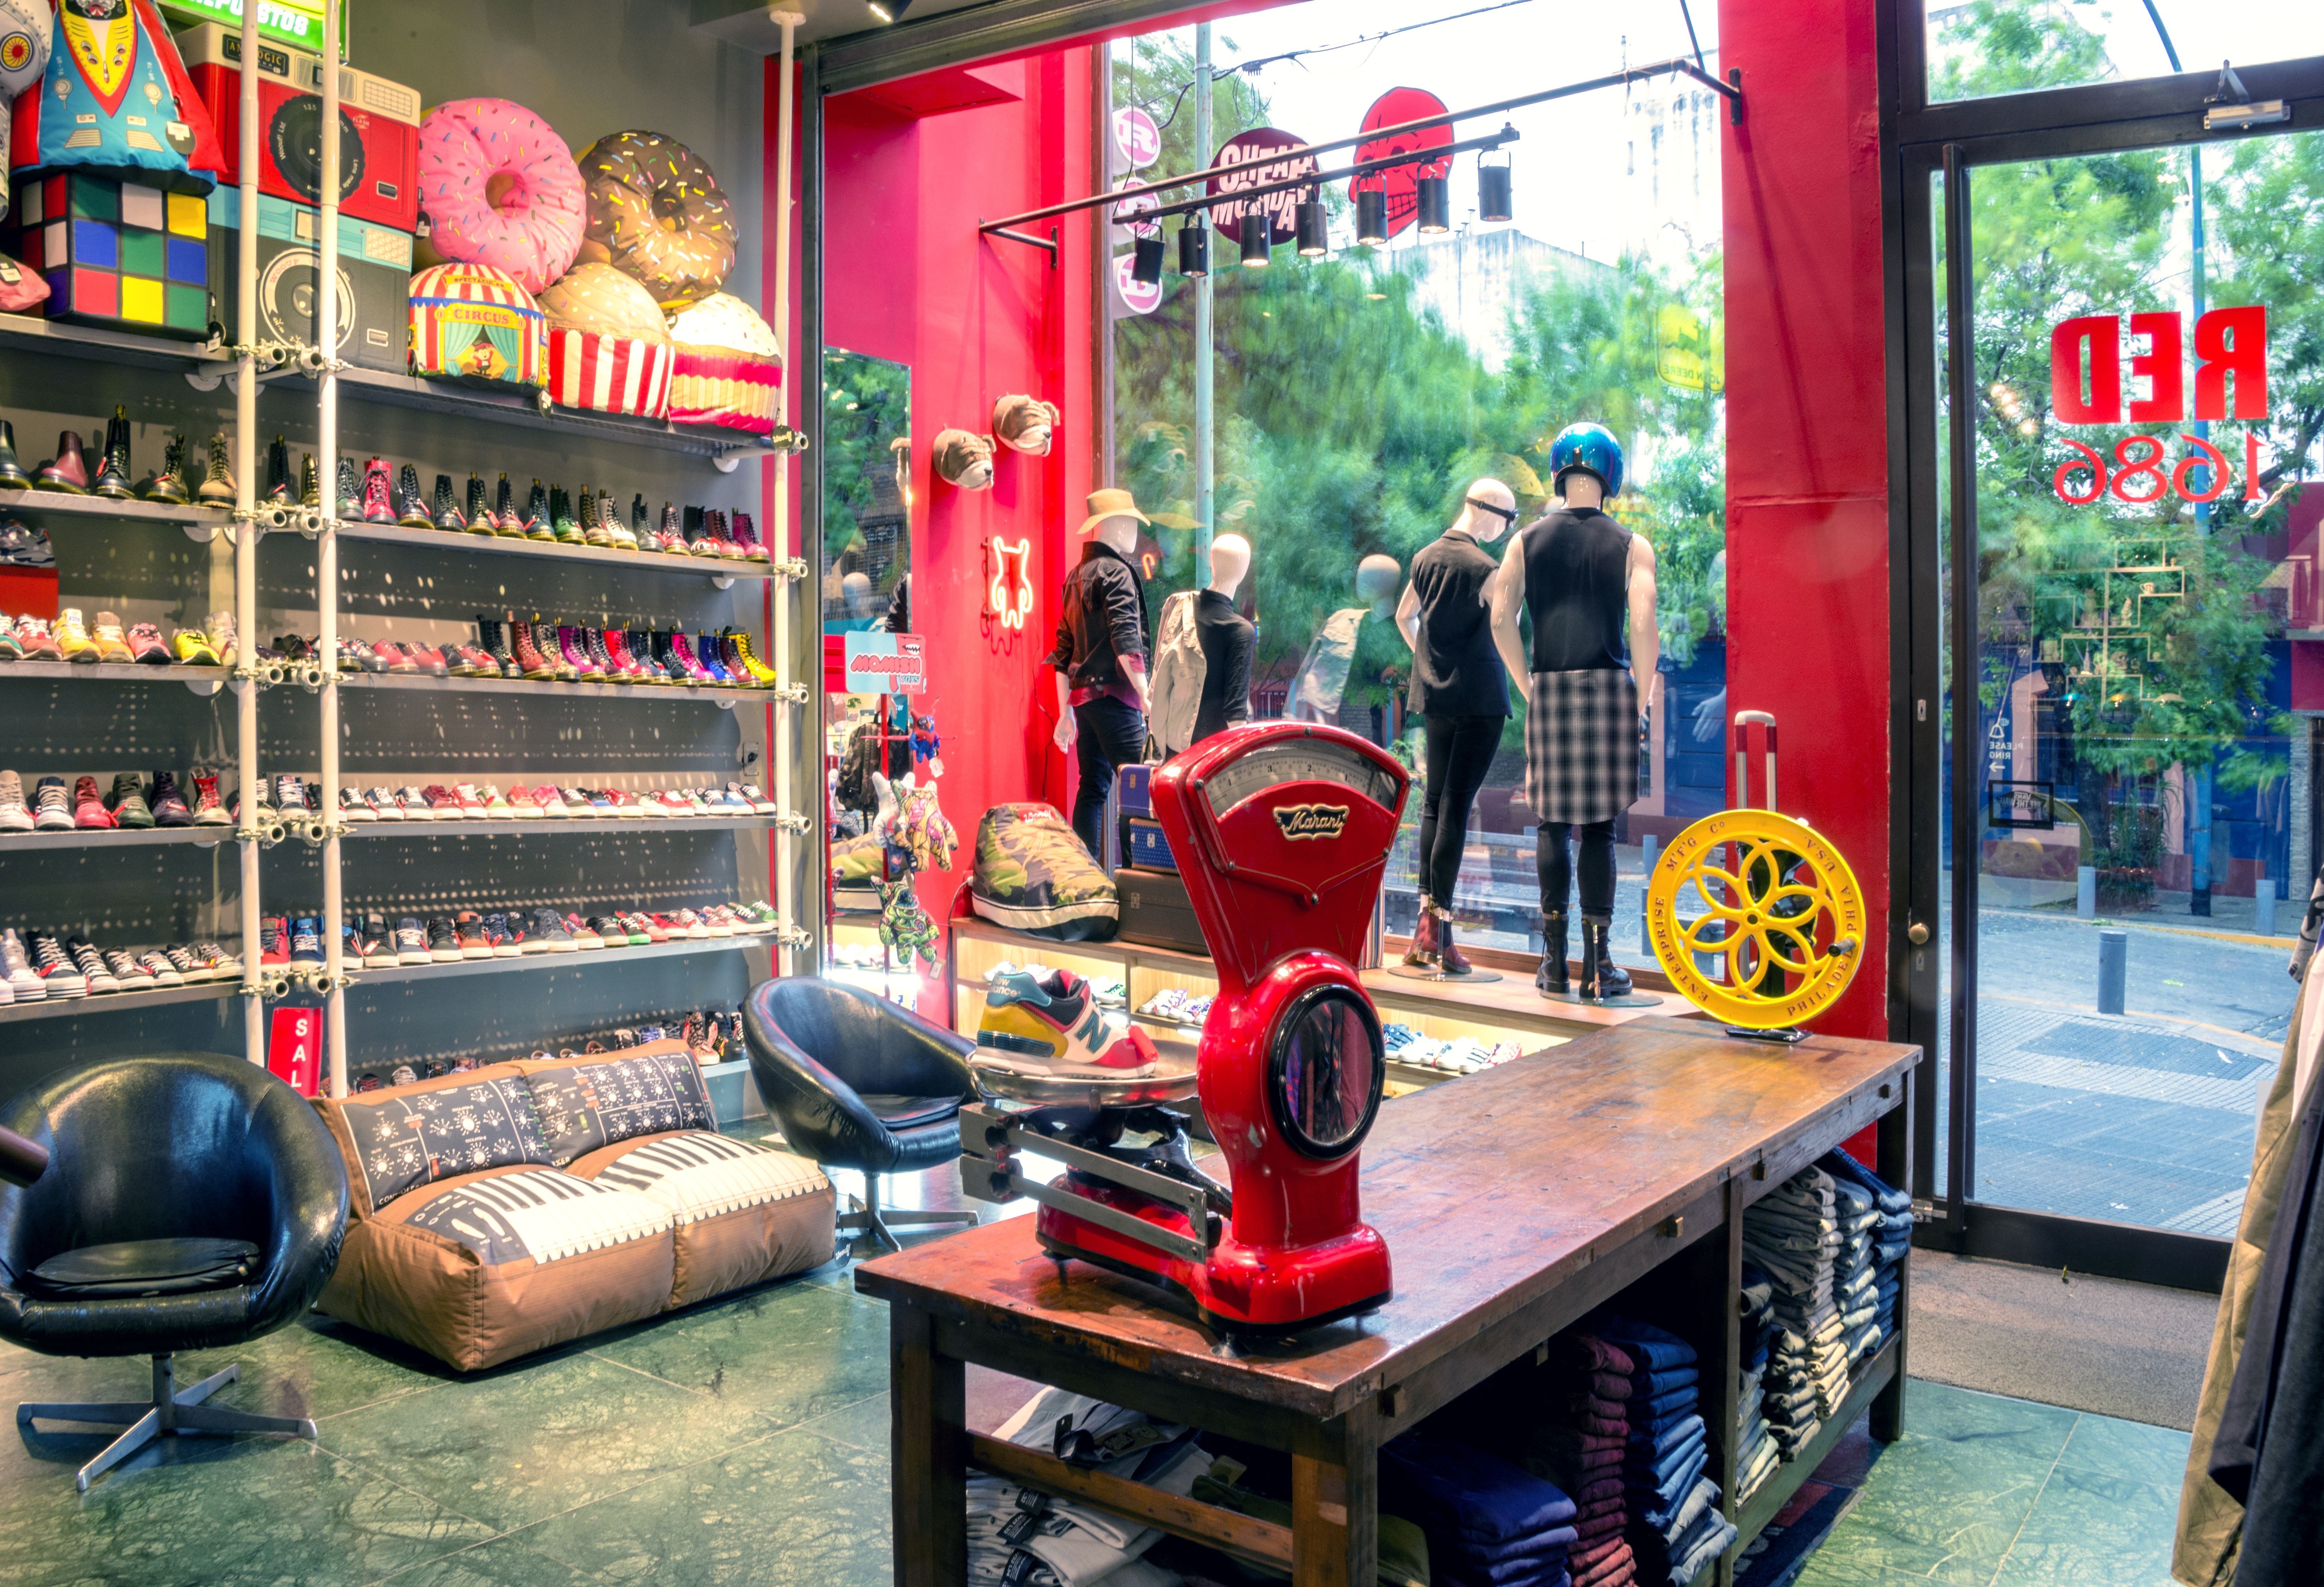
shop, room, inside, art, retail, slippers, sport venue